Historical Records Survey

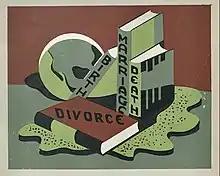

The HRS was generally considered the most efficient and inexpensive of the Federal One projects. However, because of the program's short lifespan, many of the indexes were not published and remain in only piecemeal form in local and state record repositories.